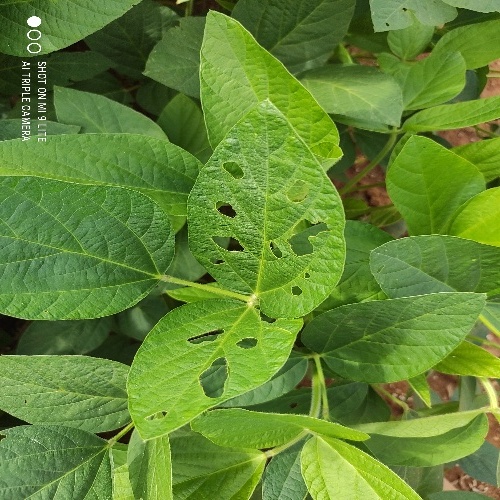
Label: Caterpillar